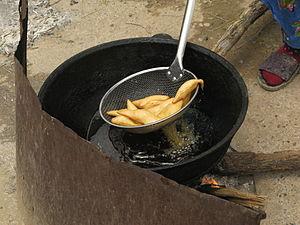
La cuisine turkmène est similaire à celle du reste de l'Asie centrale.